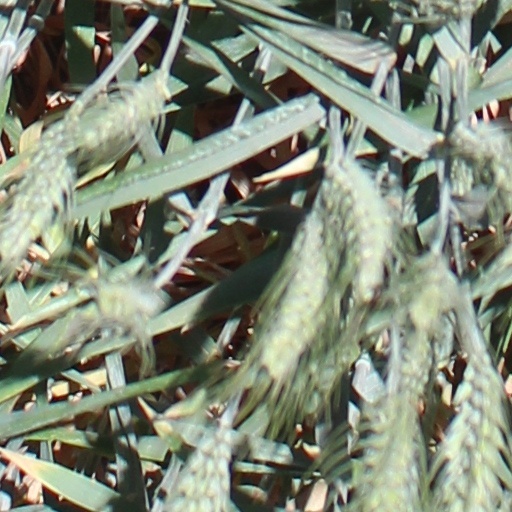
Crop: wheat